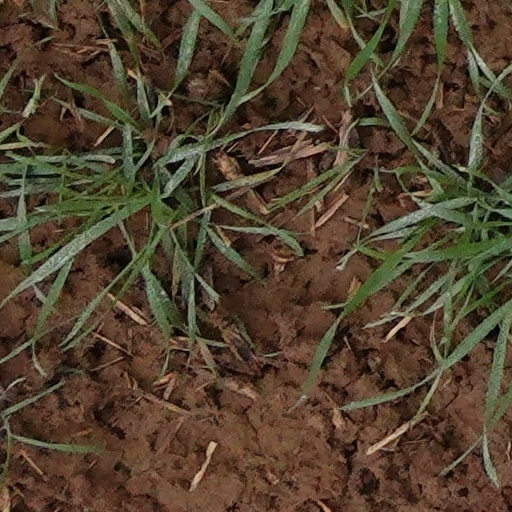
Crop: wheat